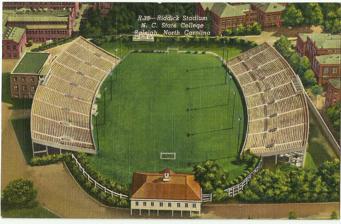
Building: Riddick Stadium
Country: United States of America
Year built: 1907
Football stadium in Raleigh, North Carolina, US Riddick Stadium Location Raleigh, North Carolina Owner North Carolina State University Operator North Carolina State University Capacity 23,000 Surface Grass Construction Opened 1907 Closed 1965 Demolished 2005 Tenants North Carolina State Wolfpack ( NCAA ) (1907–1965) Riddick Stadium (opened 1907, closed 1965) was a college football stadium in Raleigh, North Carolina , and home to the North Carolina State University Wolfpack football team. When the stadium was first opened, it was referred to as New Athletic Park . Later it was named Riddick Field and then Riddick Stadium, after W. C. Riddick , N.C. State football coach during the 1898 and 1899 seasons. The Wolfpack baseball team also played its home games in the stadium prior to moving to Doak Field . Prior to moving to the Riddick site, the Wolfpack had played their games at Athletic Park (now Pullen Park ) and at the North Carolina State Fairgrounds . The stadium initially had only wooden bleachers on the sidelines , but over the years concrete bleachers were built and a fieldhouse was erected behind the south end zone . The NC State Wolfpack defeated Florida State 3-0 in the final game ever played in Riddick Stadium on November 13, 1965. It was one of the smallest stadiums in the country; it never seated more than 23,000 people, and never had more than 14,000 permanent seats. By the 1950s, it was at the end of its useful life, and the Wolfpack were often forced to play more games on the road than at home. The stadium was partially demolished in 1968, three years after the opening of its replacement, Carter Stadium (now Carter-Finley Stadium . The east stands and the field were replaced by a parking lot, and the field house became the campus police station. The west stands remained and served a number of functions through the years, including a residence hall in the 1940s and the home of the University Planning office until their demolition in the summer of 2005. The former field house, the last remaining remnant of the stadium, was demolished in March 2013. SAS Hall, the new mathematics and statistics building, occupies the former site. References ^ Historical State: History in Red and White. "Riddick Stadium opens (10/14/1933)" . ^ Historical State: History in Red and White. "Final game at Riddick Stadium (11/13/1965)" . ^ Longtime NCSU football coach dead at 88 . Associated Press , February 26, 1997. ^ "Maintaining a sense of place and history" . NC State. ^ Historical State: History in Red and White. "Riddick Stadium demolished (4/19/1968)" . External links A photo of early baseball action at the field 35°47′05″N 78°40′00″W / 35.784748°N 78.66657°W / 35.784748; -78.66657 v t e NC State Wolfpack football Venues Riddick Stadium (1907–1965) Carter–Finley Stadium (1966–present) Bowls & rivalries Bowl games Clemson: Textile Bowl East Carolina North Carolina Wake Forest Culture & lore Mr. Wuf " Fight Song " Norris Cup The Power Sound of the South People Head coaches NFL draftees Statistical leaders Seasons 1892 1893 1894 1895 1896 1897 1898 1899 1900 1901 1902 1903 1904 1905 1906 1907 1908 1909 1910 1911 1912 1913 1914 1915 1916 1917 1918 1919 1920 1921 1922 1923 1924 1925 1926 1927 1928 1929 1930 1931 1932 1933 1934 1935 1936 1937 1938 1939 1940 1941 1942 1943 1944 1945 1946 1947 1948 1949 1950 1951 1952 1953 1954 1955 1956 1957 1958 1959 1960 1961 1962 1963 1964 1965 1966 1967 1968 1969 1970 1971 1972 1973 1974 1975 1976 1977 1978 1979 1980 1981 1982 1983 1984 1985 1986 1987 1988 1989 1990 1991 1992 1993 1994 1995 1996 1997 1998 1999 2000 2001 2002 2003 2004 2005 2006 2007 2008 2009 2010 2011 2012 2013 2014 2015 2016 2017 2018 2019 2020 2021 2022 2023 2024 2025 v t e NC State Wolfpack baseball Stadium Riddick Stadium (1903–1965) Doak Field (1966–present) Rivalries East Carolina North Carolina Seasons 1903 1904 1905 1906 1907 1908 1909 1910 1911 1912 1913 1914–1916 1917 1918 1919 1920 1921 1922 1923 1924 1925 1926 1927 1928 1929 1930 1931 1932 1933 1934 1935 1936 1937 1938 1939 1940 1941 1942 1943 1944 1945 1946 1947 1948 1949 1950 1951 1952 1953 1954 1955 1956 1957 1958 1959 1960 1961 1962 1963 1964 1965 1966 1967 1968 1969 1970 1971 1972 1973 1974 1975 1976 1977 1978 1979 1980 1981 1982 1983 1984 1985 1986 1987 1988 1989 1990 1991 1992 1993 1994 1995 1996 1997 1998 1999 2000 2001 2002 2003 2004 2005 2006 2007 2008 2009 2010 2011 2012 2013 2014 2015 2016 2017 2018 2019 2020 2021 2022 2023 2024 College World Series appearances in italics v t e Sports venues in the Research Triangle Current Boshamer Stadium ( Chapel Hill ) Cameron Indoor Stadium ( Durham ) Carter–Finley Stadium ( Raleigh ) Dean Smith Center ( Chapel Hill ) Doak Field ( Raleigh ) Dorton Arena ( Raleigh ) Durham Athletic Park ( Durham ) Durham Bulls Athletic Park ( Durham ) Durham County Stadium ( Durham ) Eddie Smith Field House ( Chapel Hill ) Dorrance Field ( Chapel Hill ) Five County Stadium ( Zebulon ) Henry Stadium ( Chapel Hill ) Jack Coombs Field ( Durham ) J. W. Isenhour Tennis Center ( Raleigh ) Kenan Memorial Stadium ( Chapel Hill ) Koskinen Stadium ( Durham ) Lenovo Center ( Raleigh ) McDougald–McLendon Arena ( Durham ) O'Kelly–Riddick Stadium ( Durham ) Orange County Speedway ( Little River Township ) Reynolds Coliseum ( Raleigh ) Wake County Speedway ( Garner ) WakeMed Soccer Park ( Cary ) Wallace Wade Stadium ( Durham ) WRAL Soccer Center ( Raleigh ) Future -- Defunct Bynum Gymnasium (Converted, Chapel Hill ) Fetzer Field ( Chapel Hill ) Occoneechee Speedway (In preservation, Hillsborough ) Raleigh Speedway (Demolished, Raleigh ) Riddick Stadium (Demolished, Raleigh ) State Fairgrounds Speedway (Converted, Raleigh ) Thompson Gym (Converted, Raleigh ) Tin Can (Demolished, Chapel Hill )